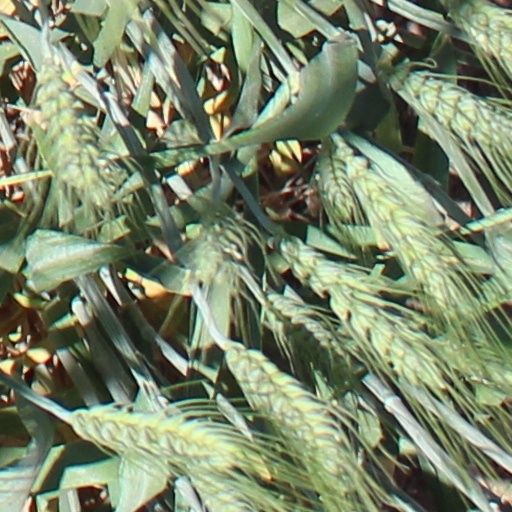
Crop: wheat